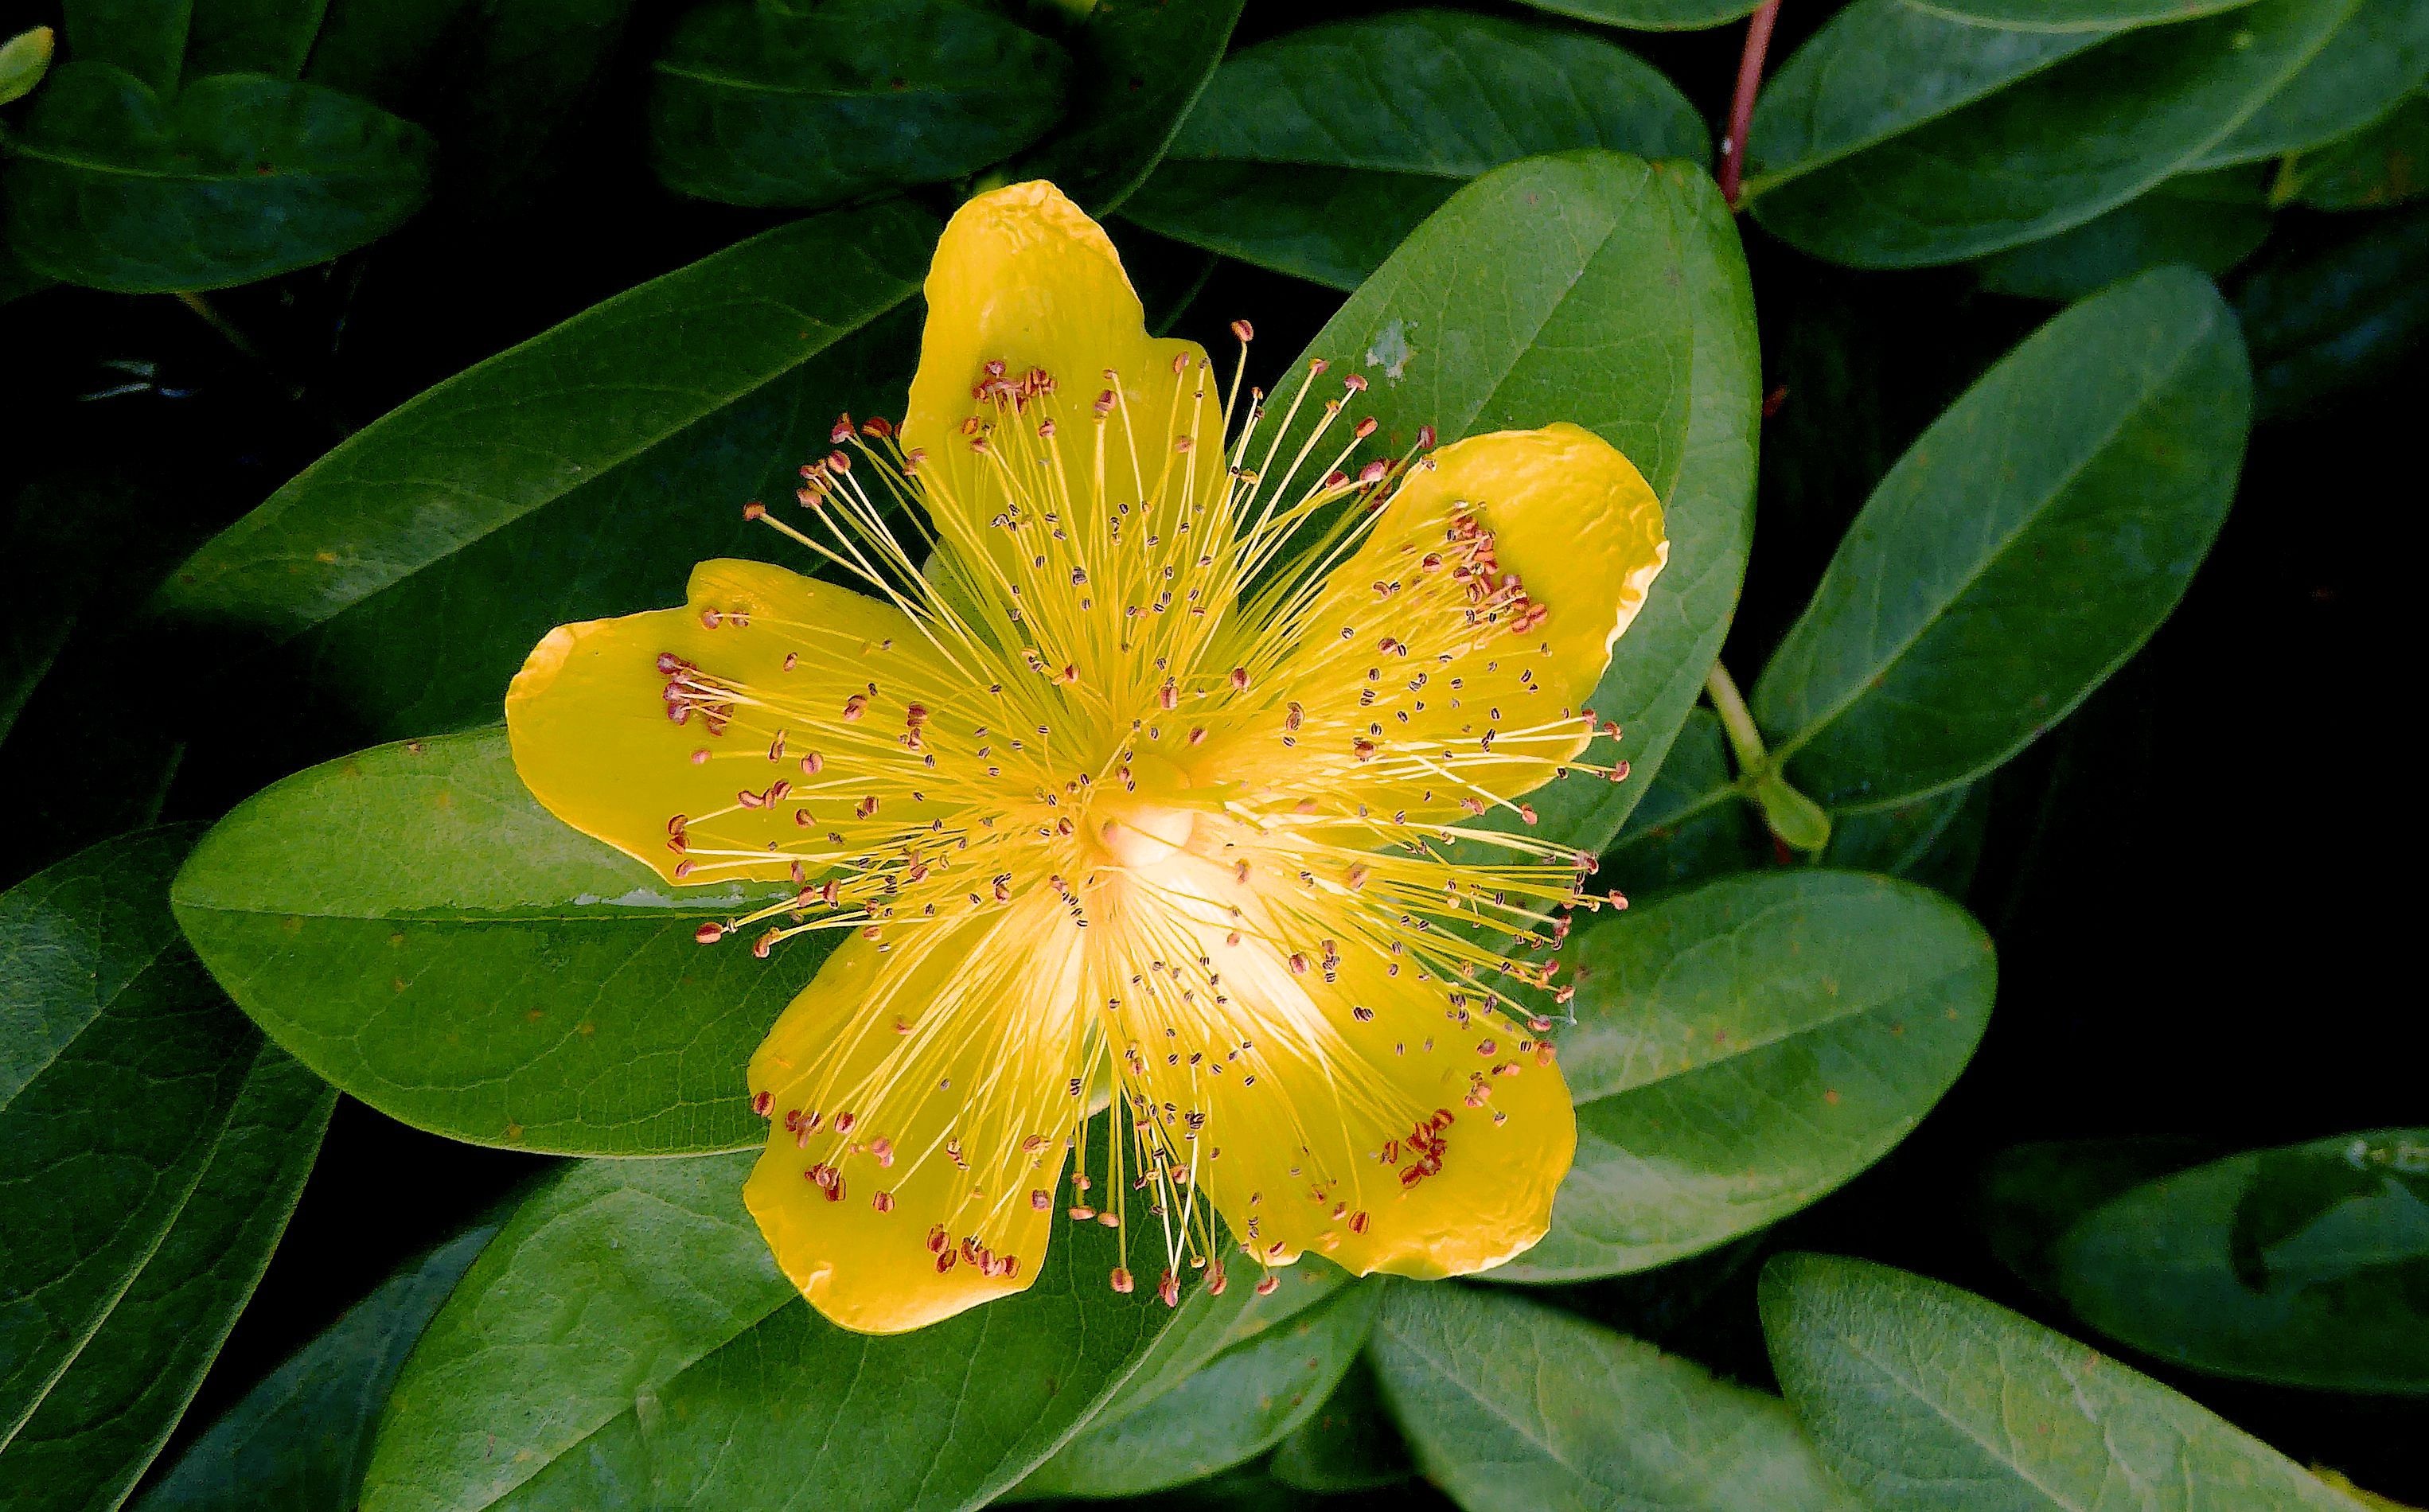
blossom, plant, leaf, flower, bloom, produce, evergreen, botany, yellow, close, flora, wild flower, shrub, hypericum, macro photography, wood anemone, flowering plant, natural plant, rose of sharon, hypericaceae, woody plant, land plant